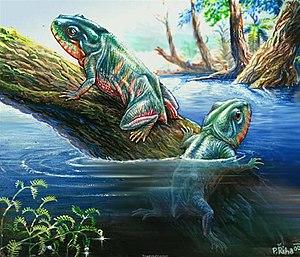
Triadobatrachus est un genre éteint d'amphibiens datant du Trias inférieur de Madagascar. Il représente le plus ancien Lissamphibien connu à ce jour.
Les amphibiens, anciennement « batraciens », forment une classe de vertébrés tétrapodes. Ils sont généralement définis comme un groupe incluant l'« ensemble des tétrapodes non-amniotes ». La branche de la zoologie qui les étudie est l'herpétologie, plus précisément la batrachologie, du grec batrachos, grenouille, qui leur est spécialement consacrée.